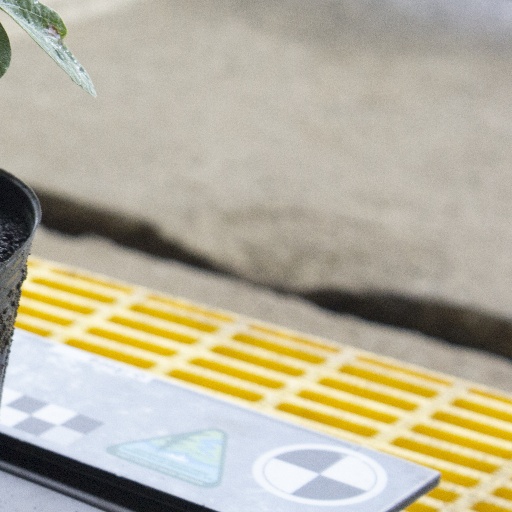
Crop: soybean